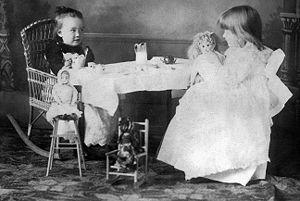
Un jeu enfantin ou jeu d'enfant est un jeu aux règles informelles, joué par les enfants.
La dînette est un jeu que les enfants font entre eux ou avec une poupée. Cela prend la forme d'un petit repas, souvent simulé. Le terme dînette correspond aussi à la vaisselle de taille réduite servant à y jouer.
Un jeu de rôle est une technique ou activité, par laquelle une personne interprète le rôle d'un personnage dans un environnement fictif. Le participant agit à travers ce rôle par des actions physiques ou imaginaires, par des actions narratives et par des prises de décision sur le développement du personnage et de son histoire.